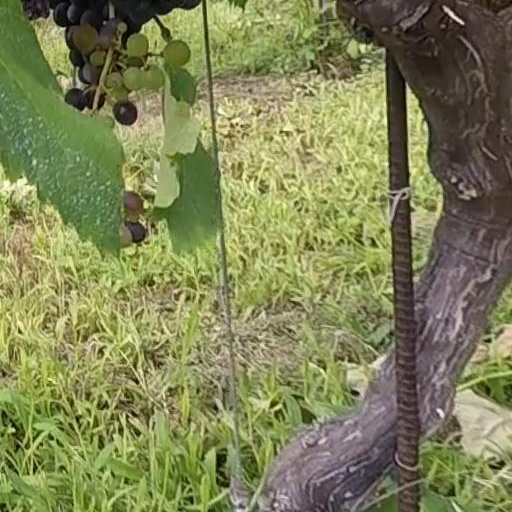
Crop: grape